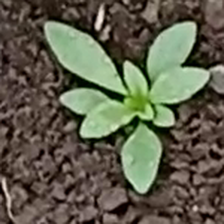
Weed species: Moti_dudhi(Euphorbia_geneculata_L)